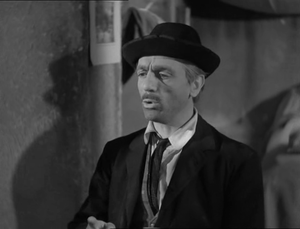
Eduardo De Filippo était un acteur, dramaturge, réalisateur et scénariste italien.